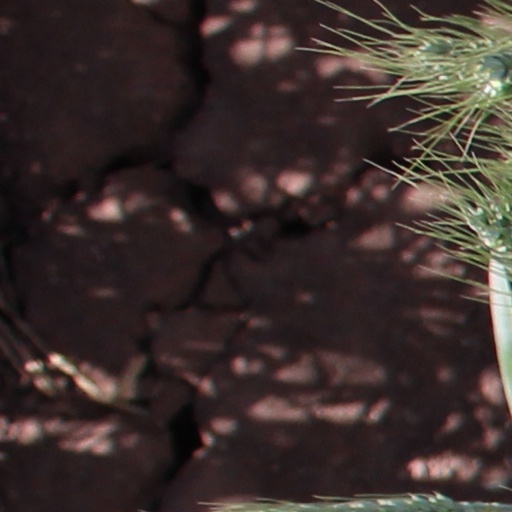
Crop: wheat